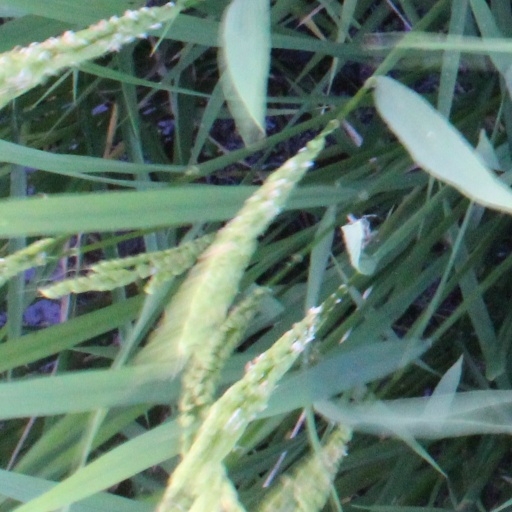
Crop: rice